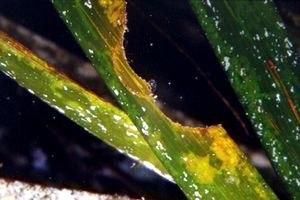
Feuilles de Posidonia oceanica laissant apparaître des traces évidentes de broutage par des animaux d'herbivores.